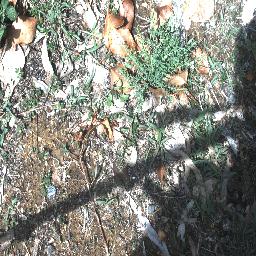
Label: negative